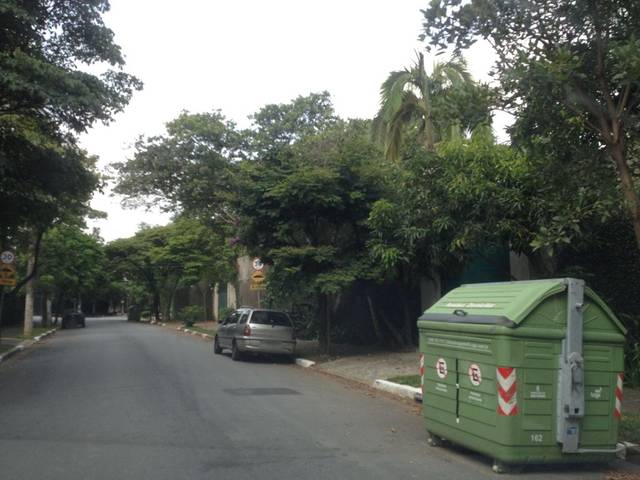
Region: Brazil
Coordinates: -23.573, -46.672